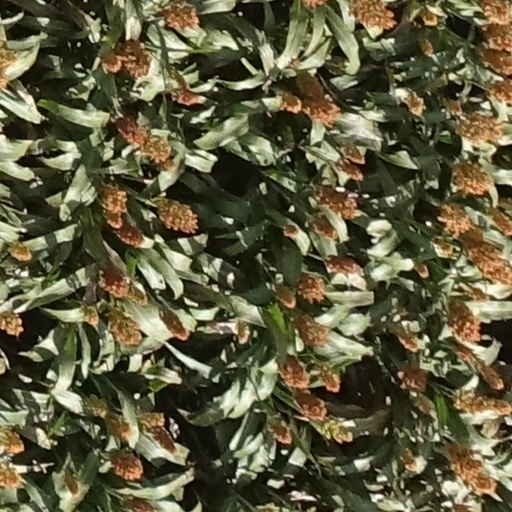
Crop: sorghum